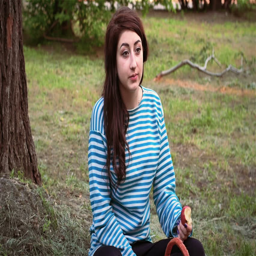
beautiful girl eating apple near a tree